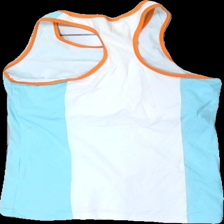
View: back
Type: Tank top
Category: Ladies
Brand: Soc (Stadium)
Colors: White, Orange, Turquoise, Multicolor
Material: 100% cotton
Pattern: Geometric print
Cut: Regular, C-collar
Size: XL
Season: All
Trend: Sports
Stains: Minor
Price range: <50
Recommended usage: Export
Comment: washed out